The Shoe Museum

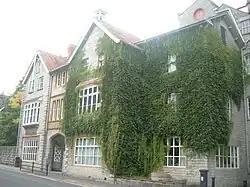

The Shoe Museum in Street, Somerset, England exhibited shoes dating from the Roman era to the present day. The museum closed on 27 September 2019.